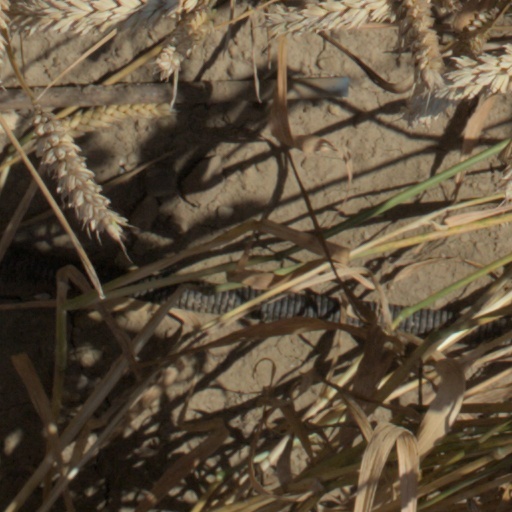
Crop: wheat